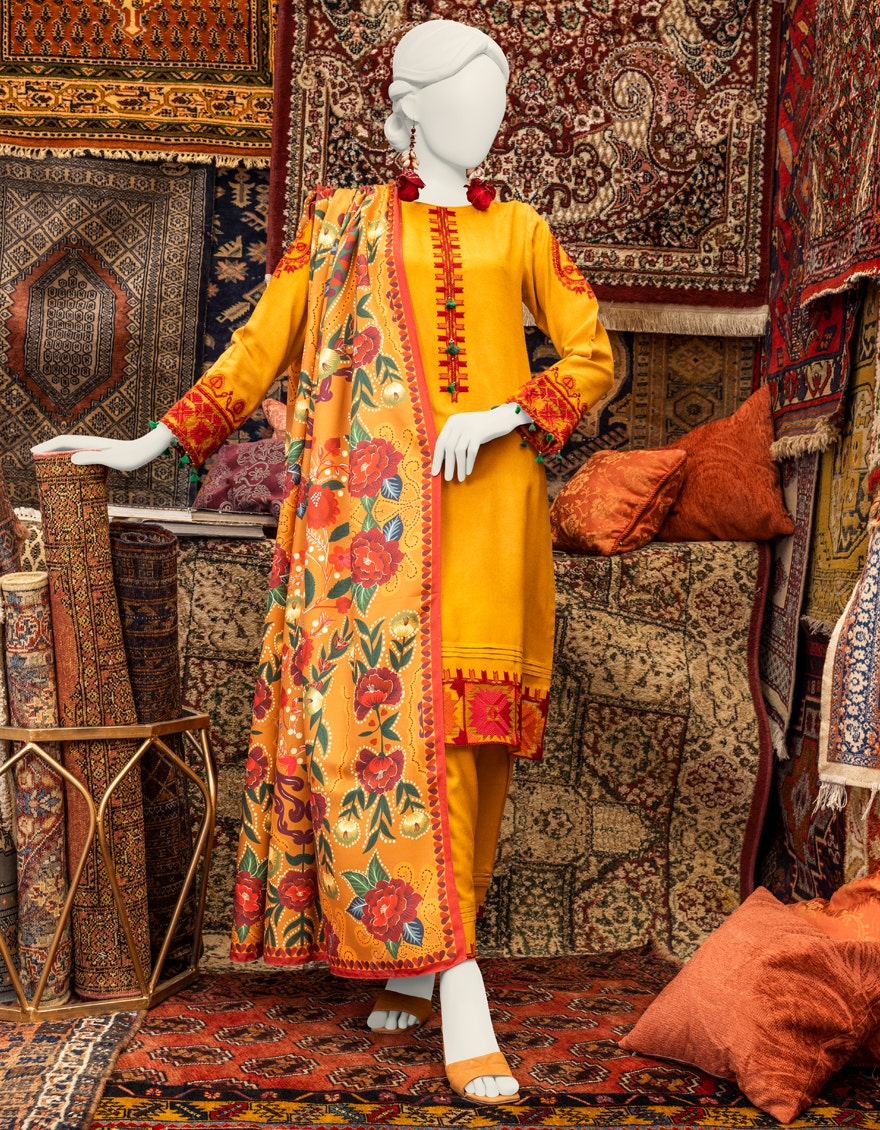
yellow multi embroidered salwar suit